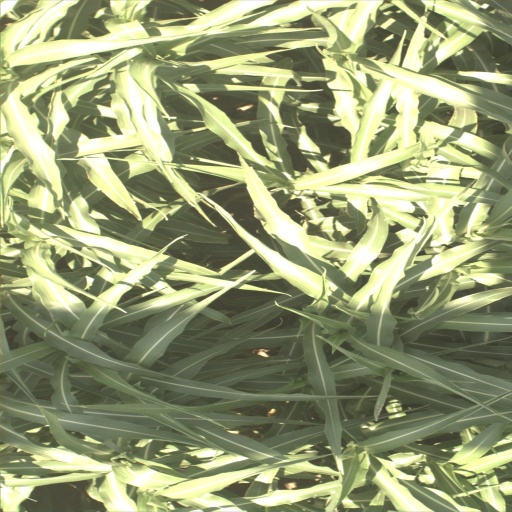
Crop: sorghum